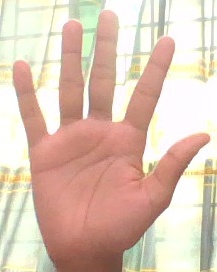
ASL sign: 5